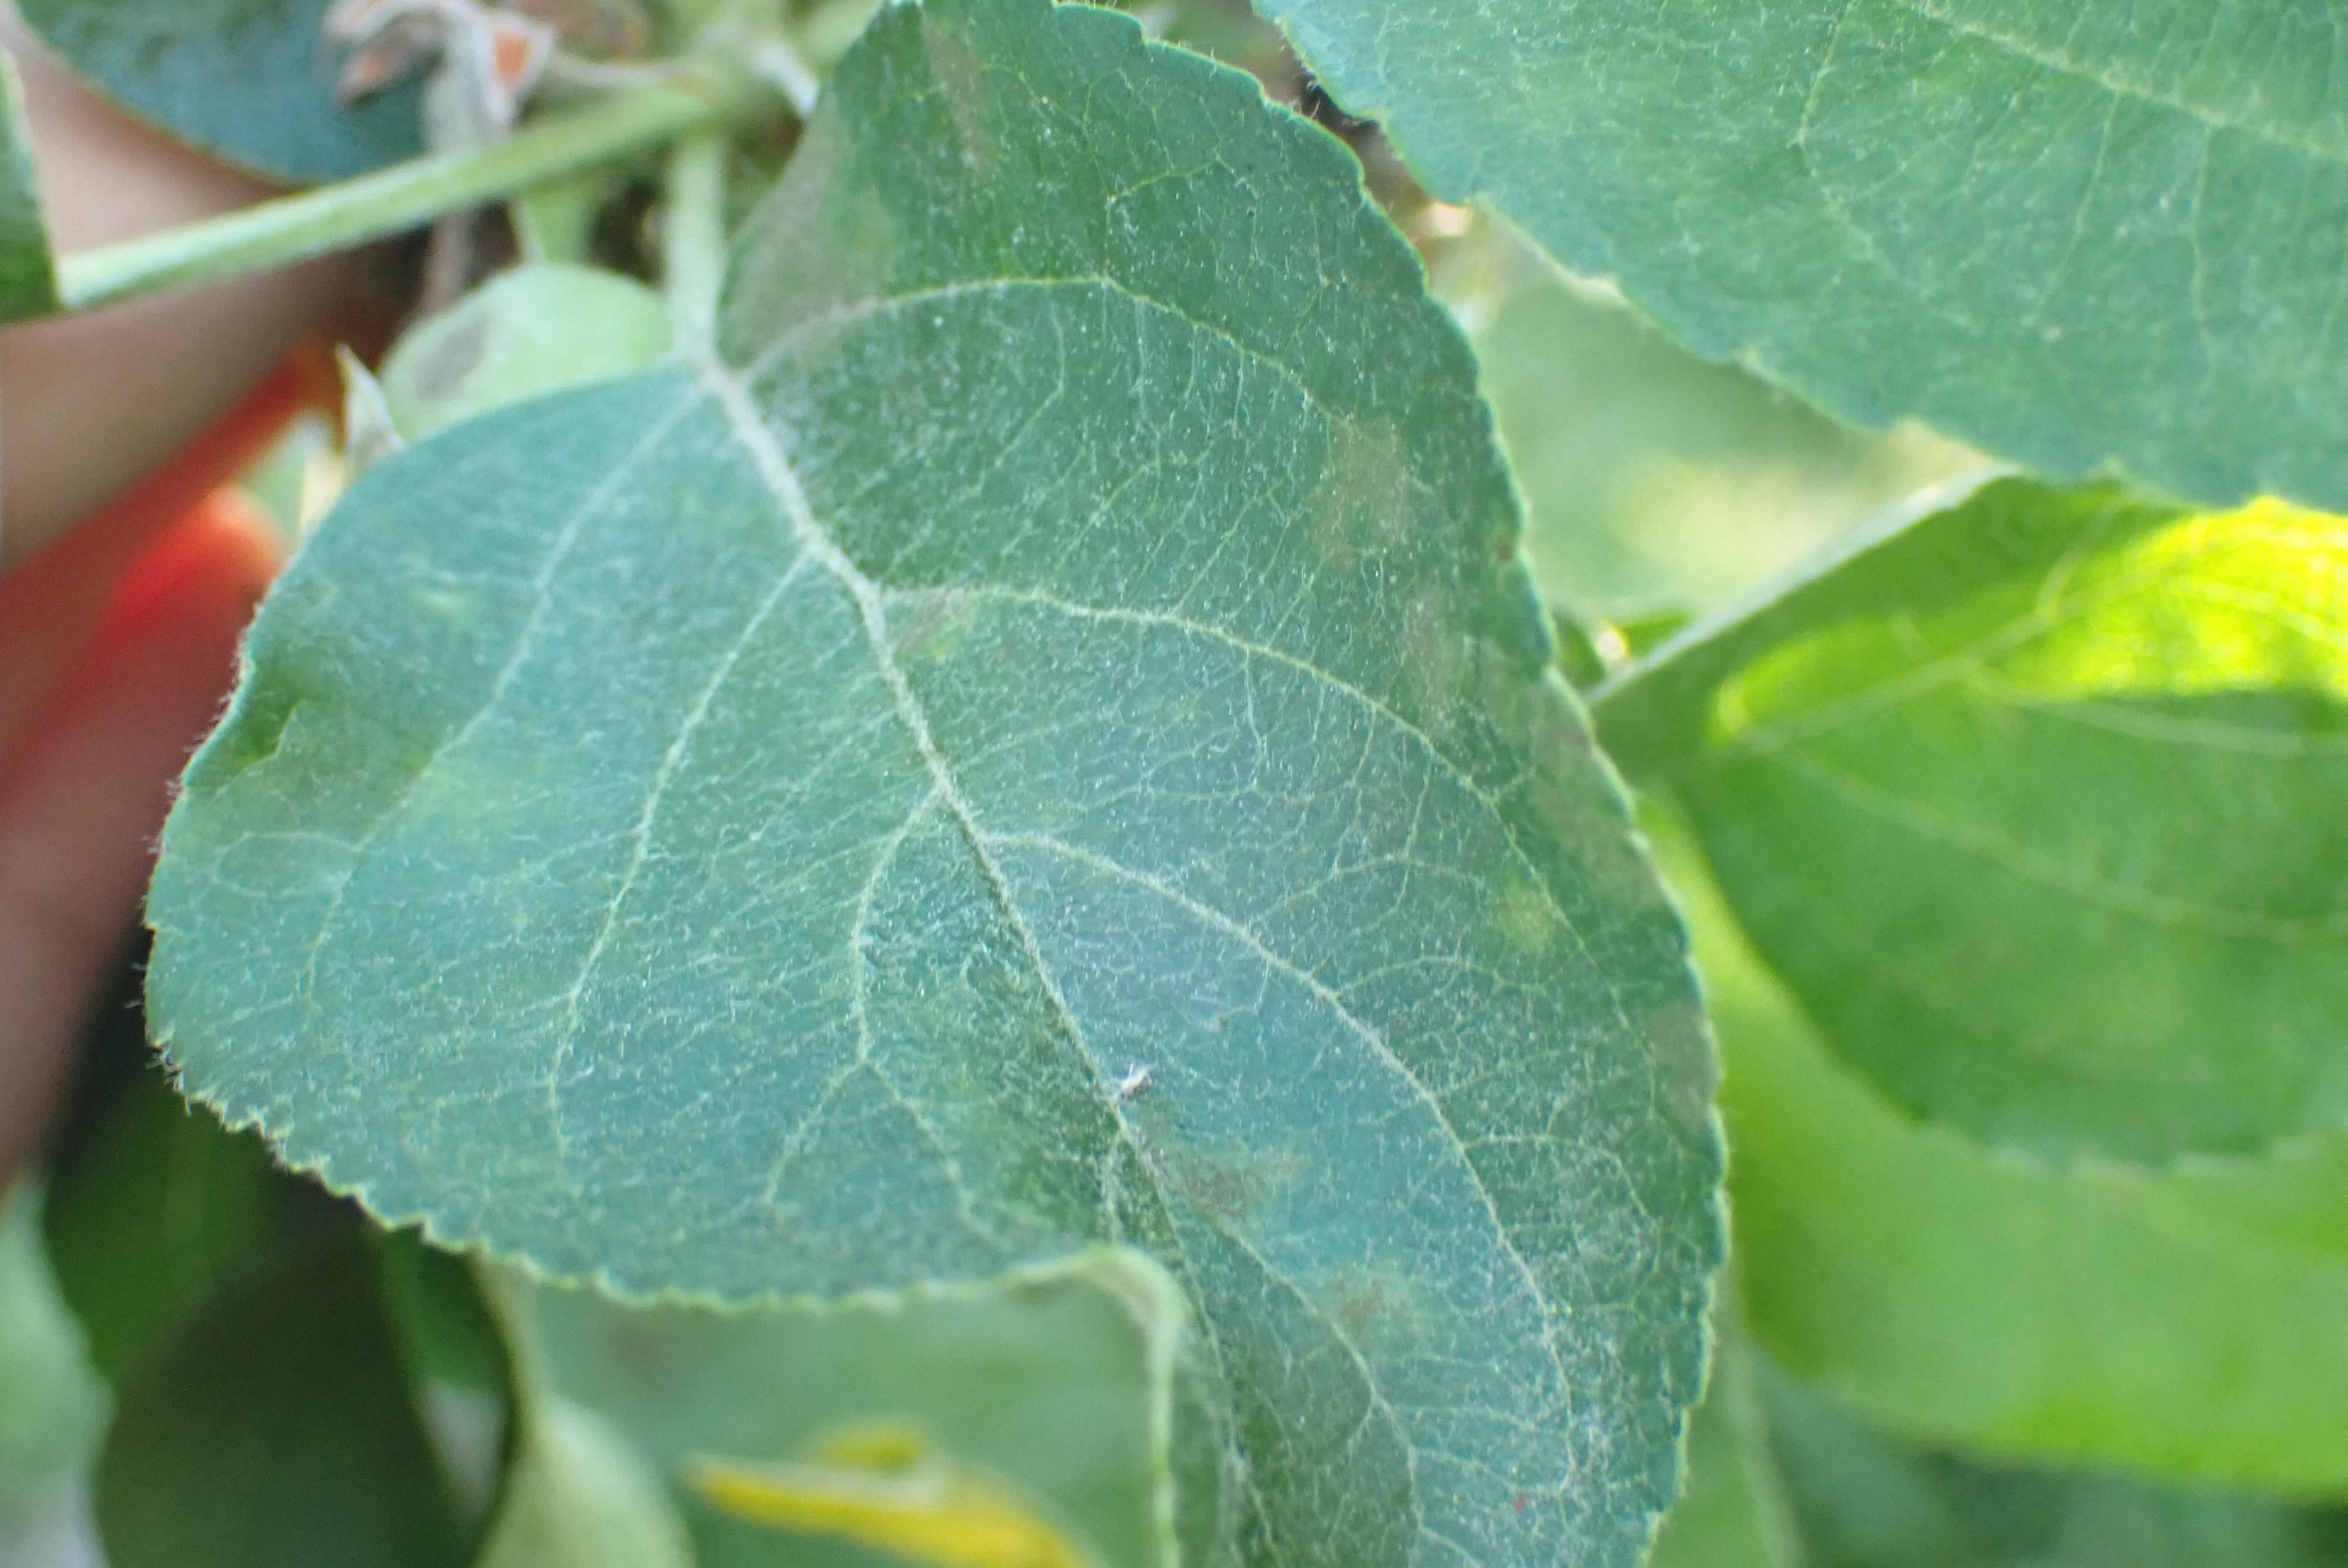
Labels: scab